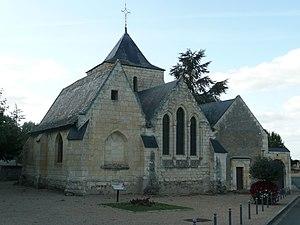
Charcé - Eglise This building is inscrit au titre des Monuments Historiques. It is indexed in the Base Mérimée, a database of architectural heritage maintained by the French Ministry of Culture,